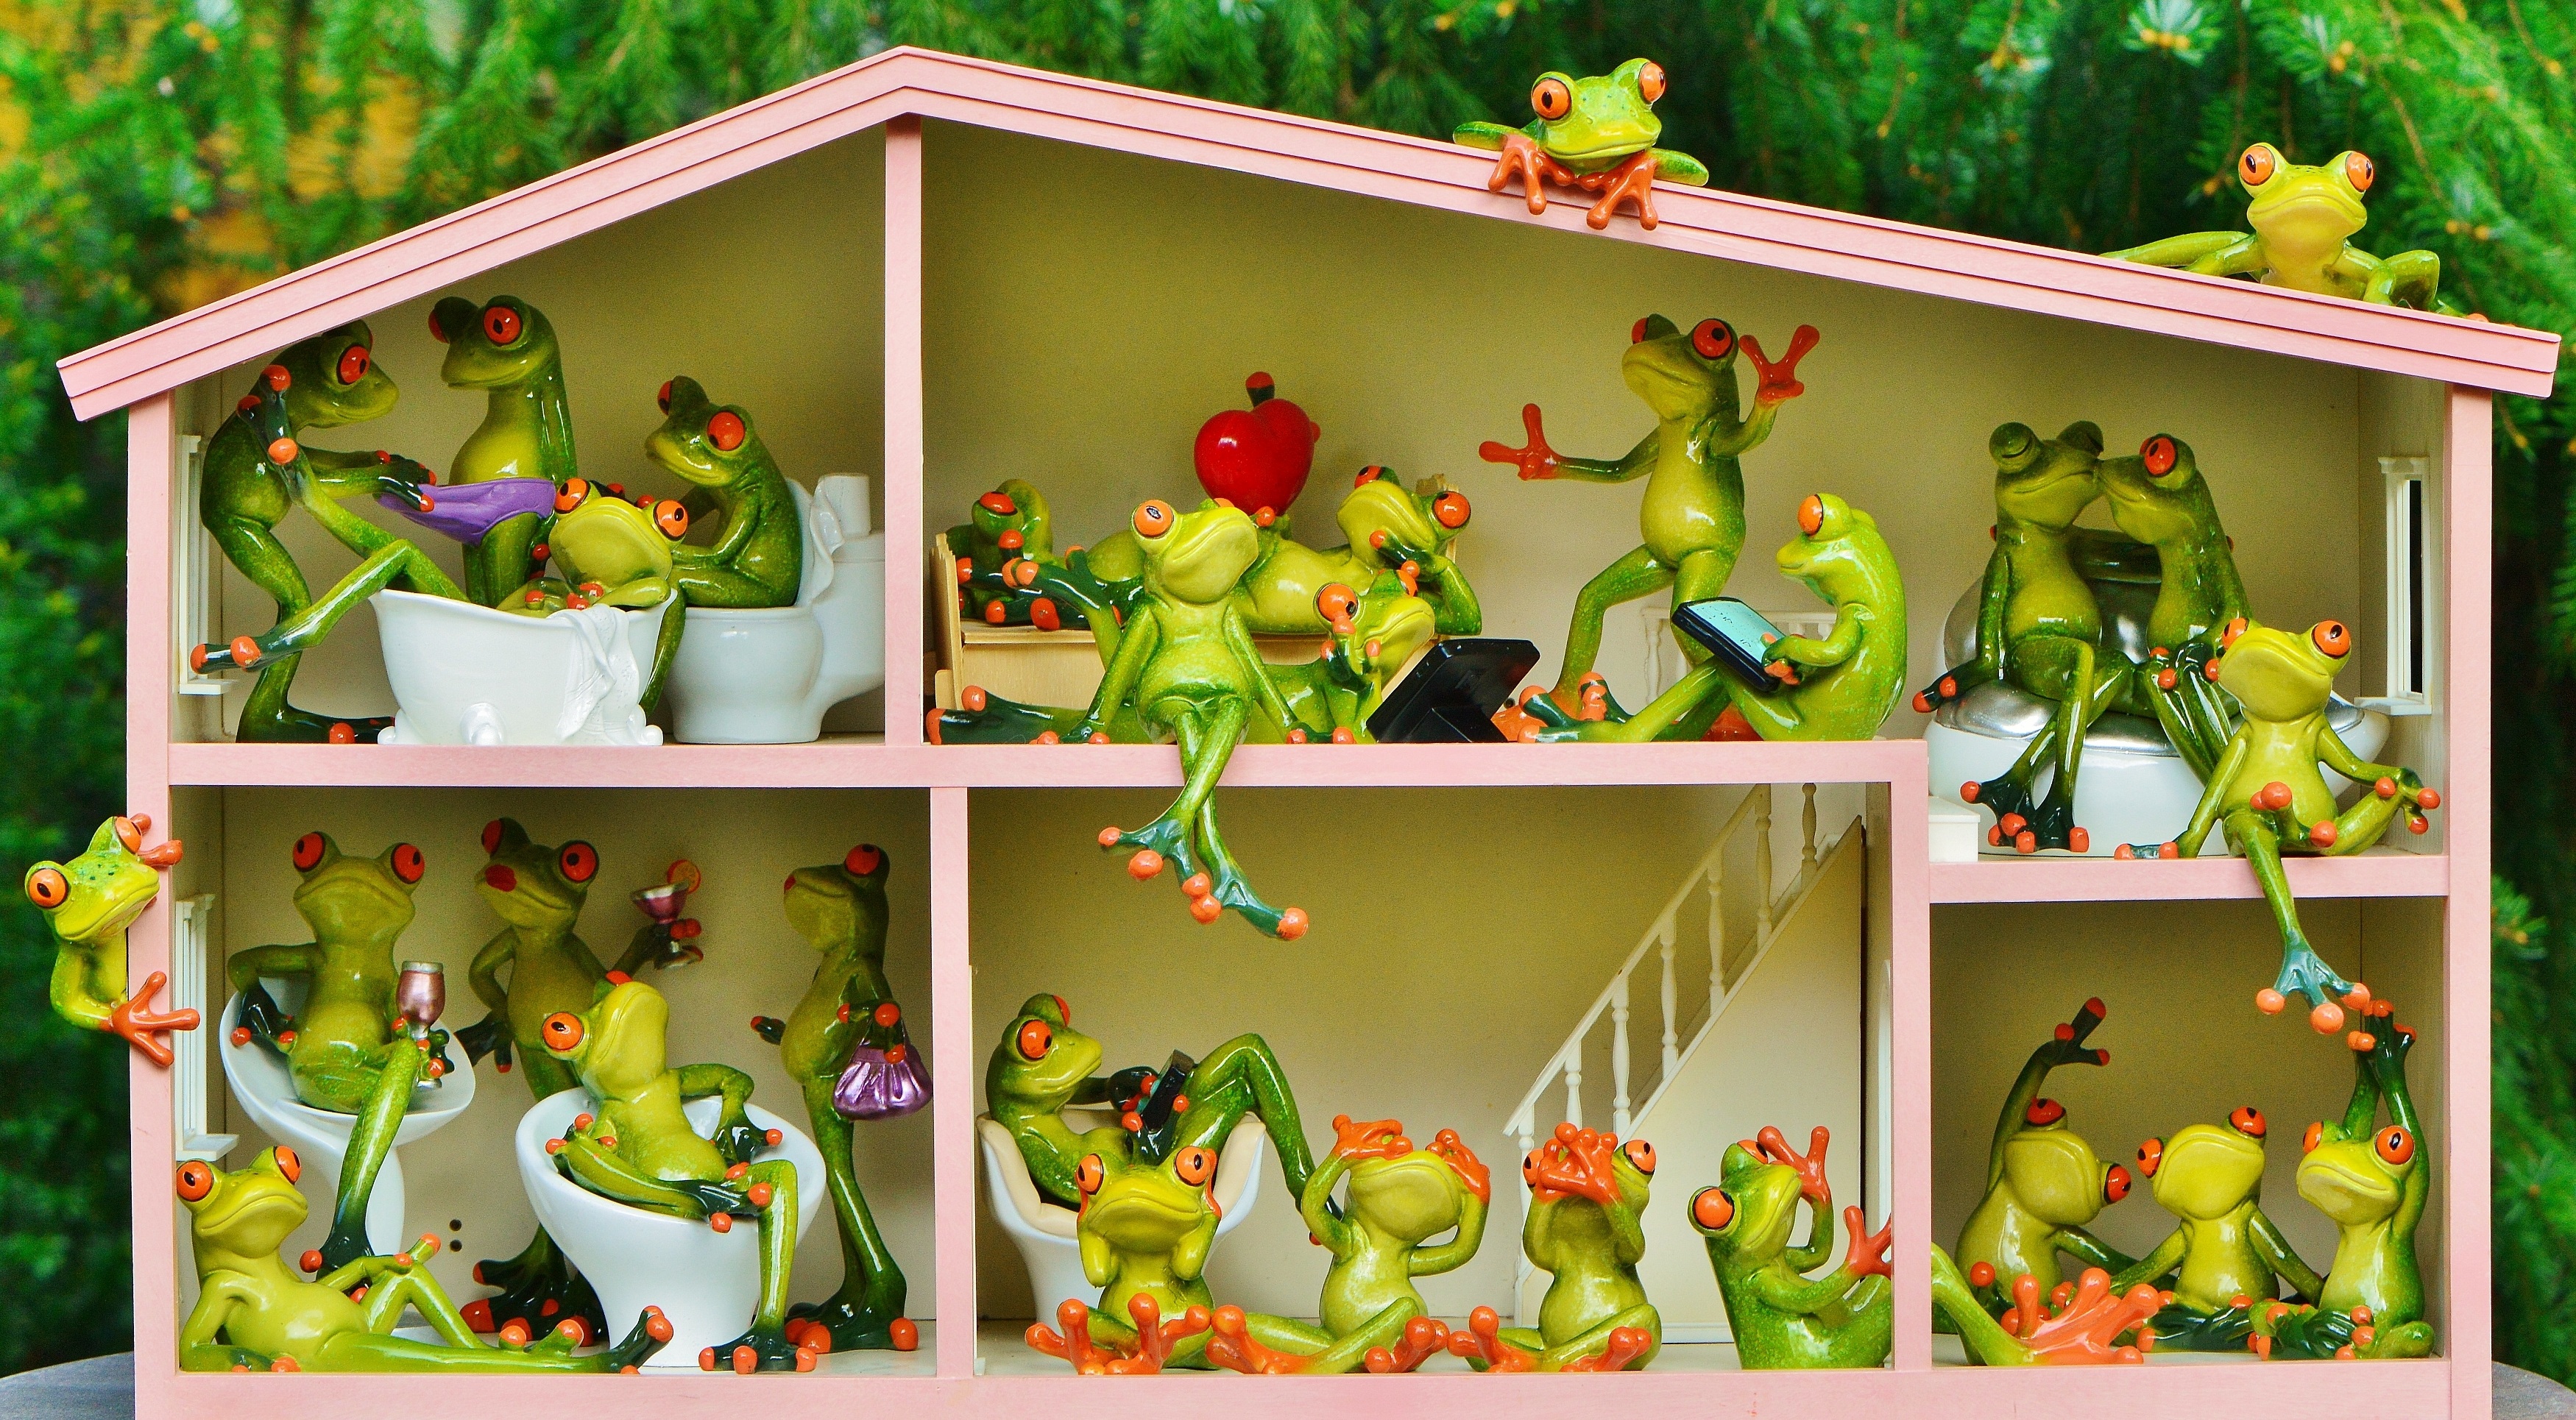
play, sweet, flower, home, animal, cute, live, decoration, community, peaceful, peace, living room, frog, room, together, toy, product, children, fun, figure, funny, kindergarten, beautiful, floristry, frogs, green frog, shared apartment, residents, doll's house, neighbors, outdoor play equipment